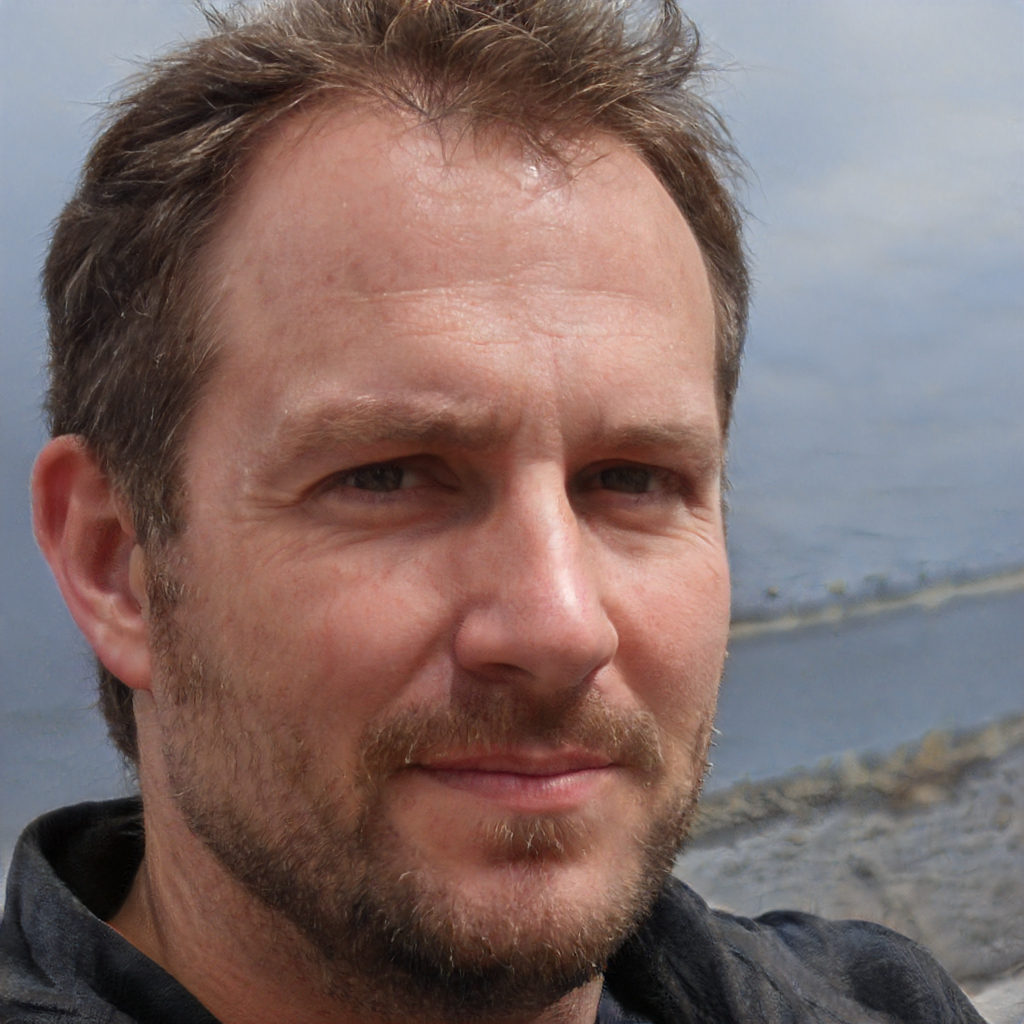
Gender: Male